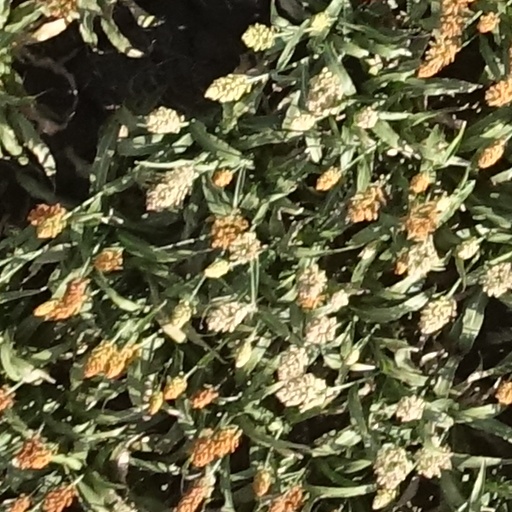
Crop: sorghum